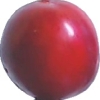
Label: cherry_wax_red